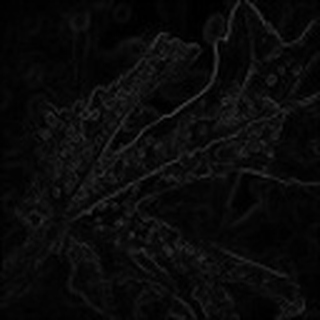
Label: cotton_aphids